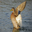
Label: bird